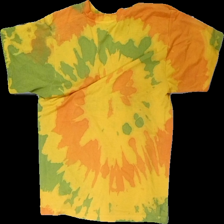
View: back
Type: T-shirt
Category: Unisex
Brand: Missing
Colors: Green, Yellow, Orange
Material: 100% Polyester
Pattern: Other
Cut: Regular
Damage: s
Price range: <50
Recommended usage: Export
Description: Colorful t-shirt